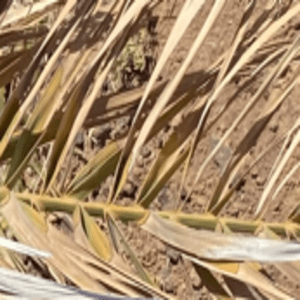
Label: Rachis Blight